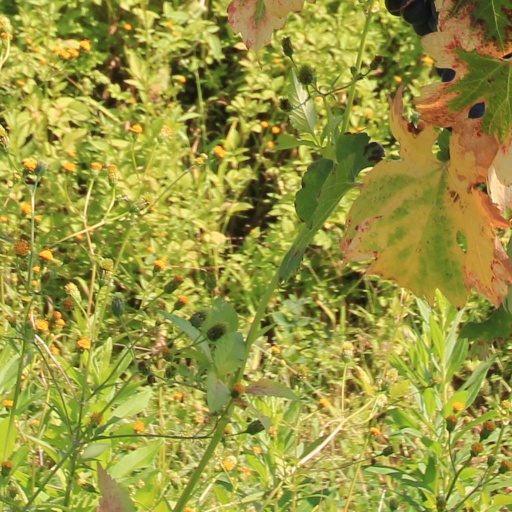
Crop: grape